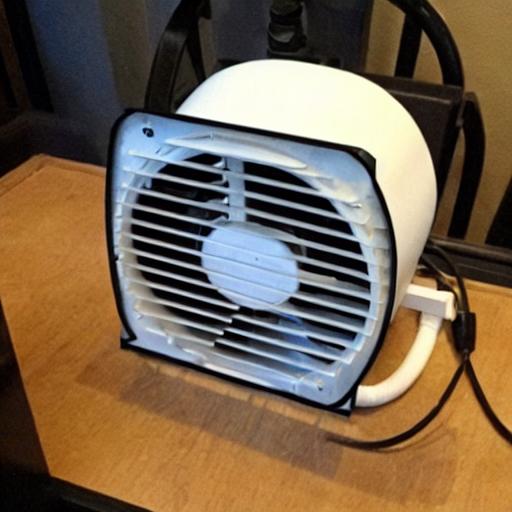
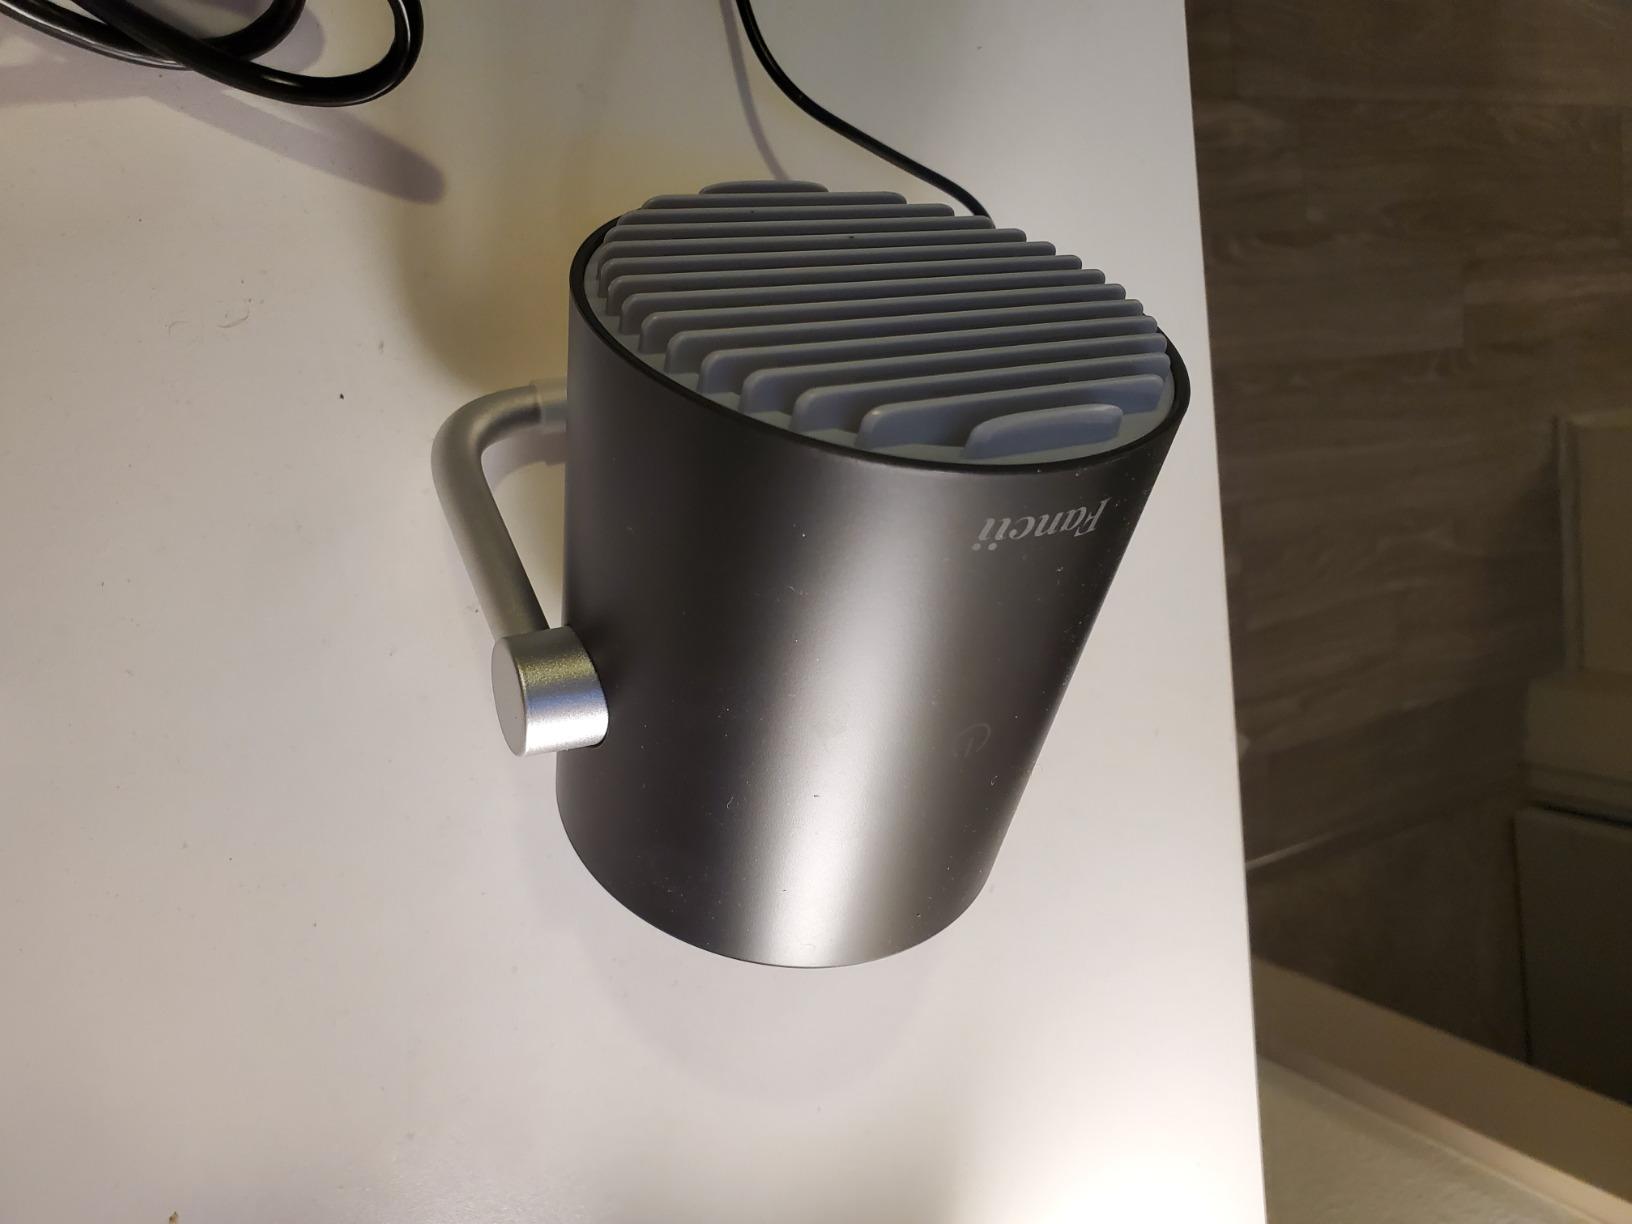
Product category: fan
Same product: no